Merkez Park

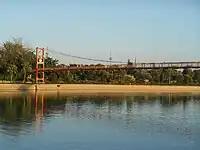
Footbridge over the Seyhan River, connecting the two sections of the park

At the 1994 local elections, Aytaç Durak was elected mayor for a second term. He had to modify the original plan of Merkez Park due to the constructions in the project area. The modified project resumed by re-zoning the neighborhood within the project area. There were around 100 homes in the area and demolition of the homes started in 1998. During this period, the Sinanpaşa footbridge was built to connect both banks of the Seyhan River. Sabancı Mosque, at the corner of Seyhan bridge, was completed in 1998.